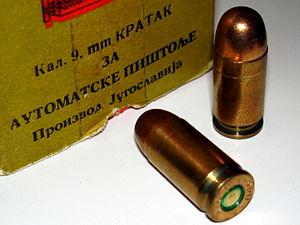
Une balle blindée ou balle chemisée est un type de munition composé d'un noyau d'alliage mou encastré dans une coquille de métal dur : laiton, cupronickel ou parfois un alliage d'acier. Cette coquille extérieure, à la manière d'une « chemise » qui habille le projectile, peut s'étendre à la totalité de la balle ou laisser le plomb visible. Cette technique permet à la balle d'atteindre une plus grande vélocité que son noyau nu sans laisser de dépôt dans l'alésage. Comparée aux balles à pointe creuse ou souple, l'apparence d'une munition chemisée est très reconnaissable. Historiquement, la première balle blindée fonctionnelle est attribuée au colonel Éduard Rubin de l'armée suisse en 1882. Ce type de projectile a été employé pour la première fois à grande échelle à partir de 1886 pour le fusil Lebel modèle 1886 dans la cartouche à balle "M", une balle cylindro-ogivale de 15.10 grammes à la pointe tronquée et constituée d'un noyau de plomb enveloppé d'une chemise de maillechort.